The Furies (1930 film)

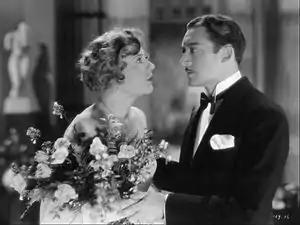
Lois Wilson and Theodore Von Eltz in "The Furies"

Fifi Sands (Wilson) is married to Mr. Sands (Love), an unpleasant millionaire, who is constantly cheating on her. Being fed up with his affairs, Mrs. Sands, who is in love with Owen McDonald (von Eltz), asks Mr. Sands for a divorce but he constantly refuses. Mr. Sands's lawyer (Warner), manages to prevent her from filing for divorce for a while.